James Anderson (botanist)

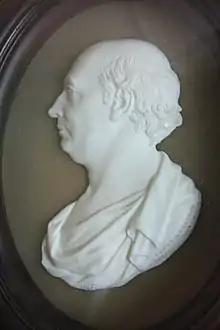
Plaster medallion by James Tassie, c. 1793

He died at his garden home in Madras which was later occupied by Sir Thomas Pycroft became Pycroft Gardens. He married Maria Rheta de la Mabonay in 1766 and they had a daughter Ann Anderson who married merchant Charles Wallace Young (d. 1801 at Palamcottah), a cousin of Dr Andrew Berry (Berry was Anderson's nephew, son of his sister Janet who was married to William Berry). Ann died in 1810 and her memorial was erected by Berry. Anderson's bridge (over the Cooum, now called College Bridge between Moore's and Pantheon roads) and Anderson road (which remains in use, connecting Haddows and Greams Roads) were named after him and a monument to him by Chantrey is installed at St George's Cathedral in Madras. His memorial in the compound of St. Mary's Church had a bust and a magnifying glass which are lost.